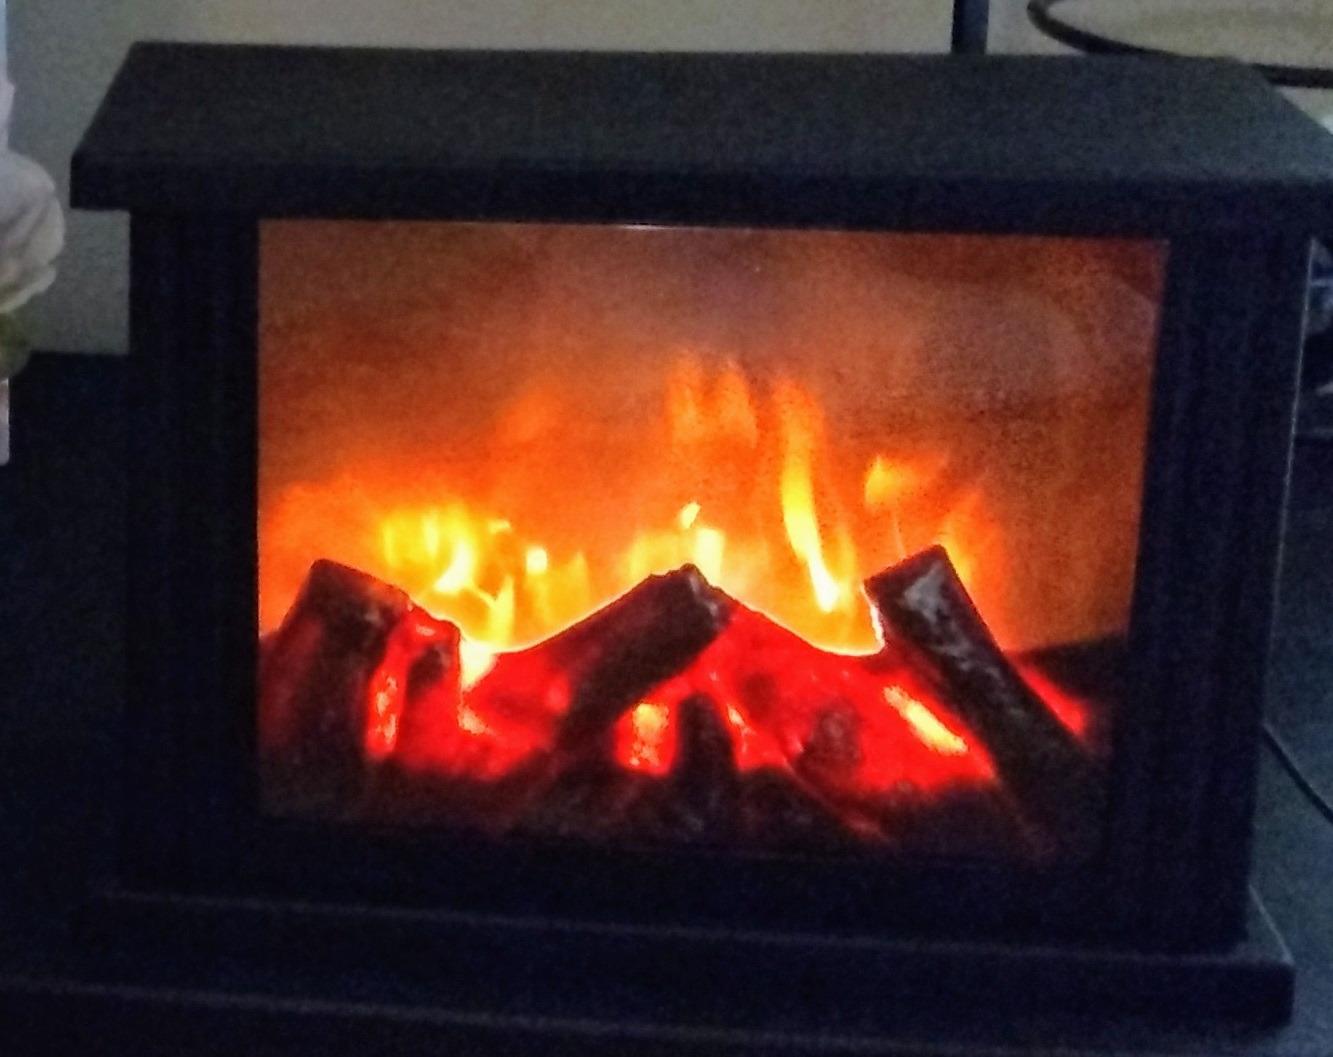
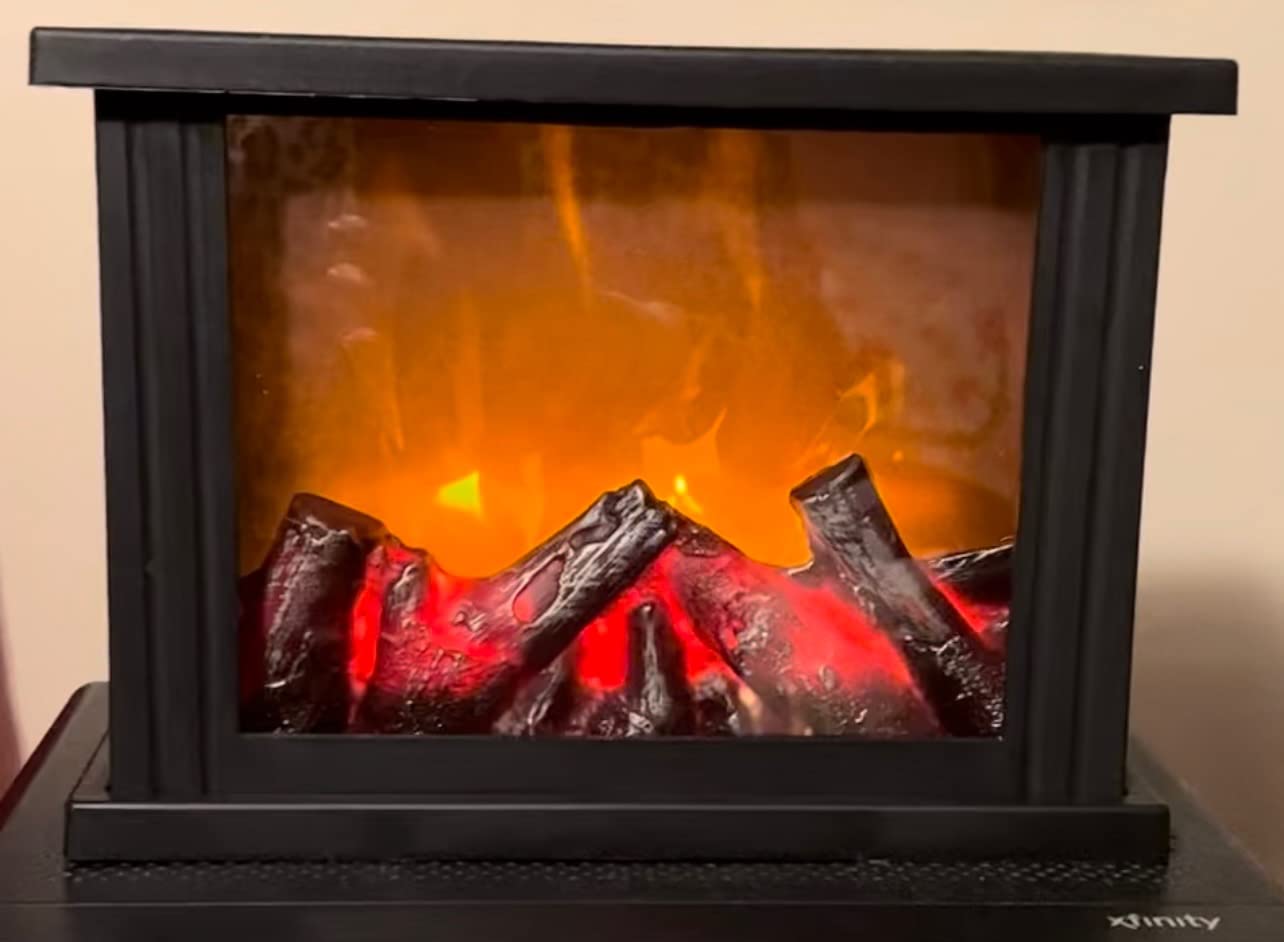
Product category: lantern
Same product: yes